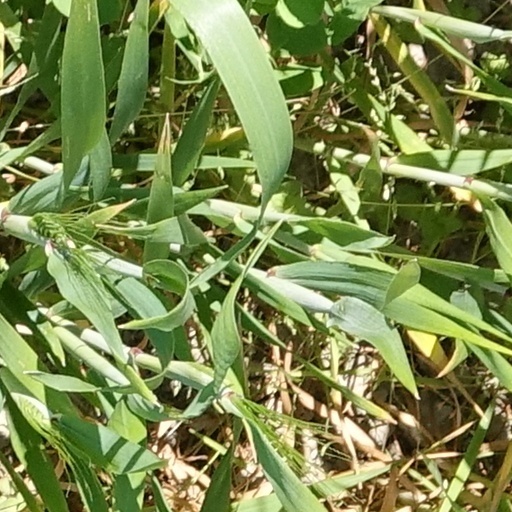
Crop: wheat